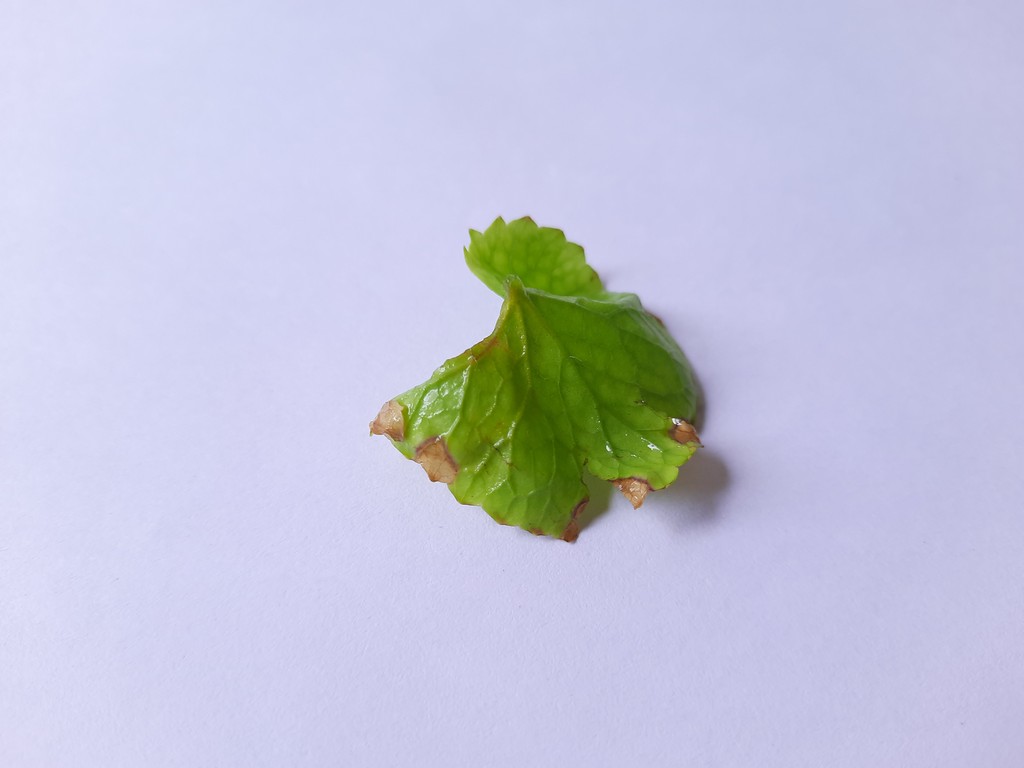
Label: Unhealthy